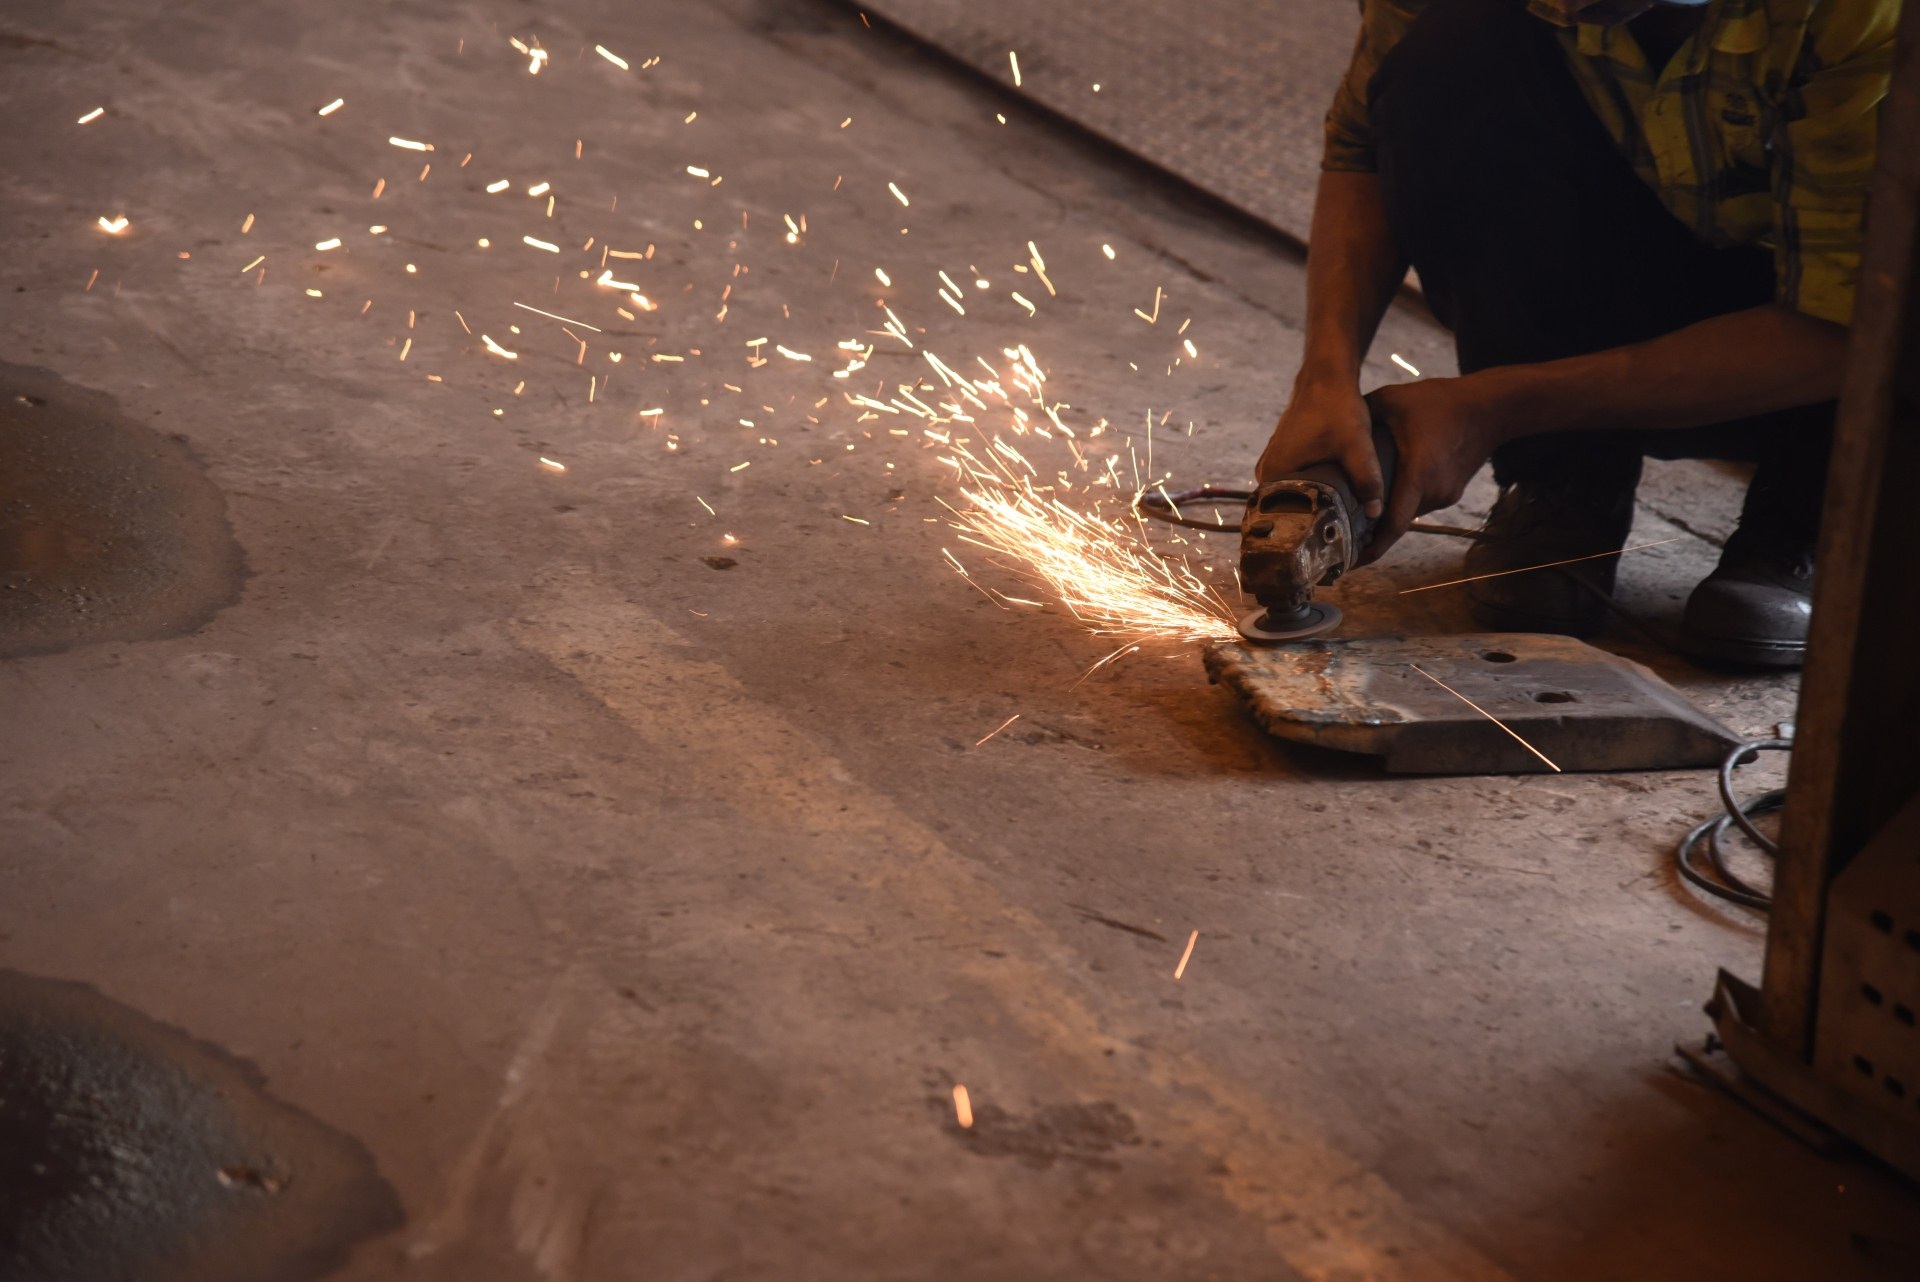
wood, technology, floor, soil, industrial, machine, factory, industry, material, worker, engineering, production, laborer, flooring, granding, iron granding